Vladimir Putin 2012 presidential campaign

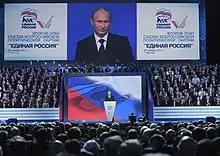
Putin at the United Russia party convention on 27 November 2011

Vladimir Putin was the President of Russia from 2000 to 2008. Since the Russian Constitution limits the President's term to two consecutive terms, Putin could not run for president in 2008. Dmitry Medvedev was elected as the new president. Becoming President he appointed Putin Prime Minister. Medvedev could seek re-election in 2012. At the same time he did not exclude that he will participate in the 2012 election.